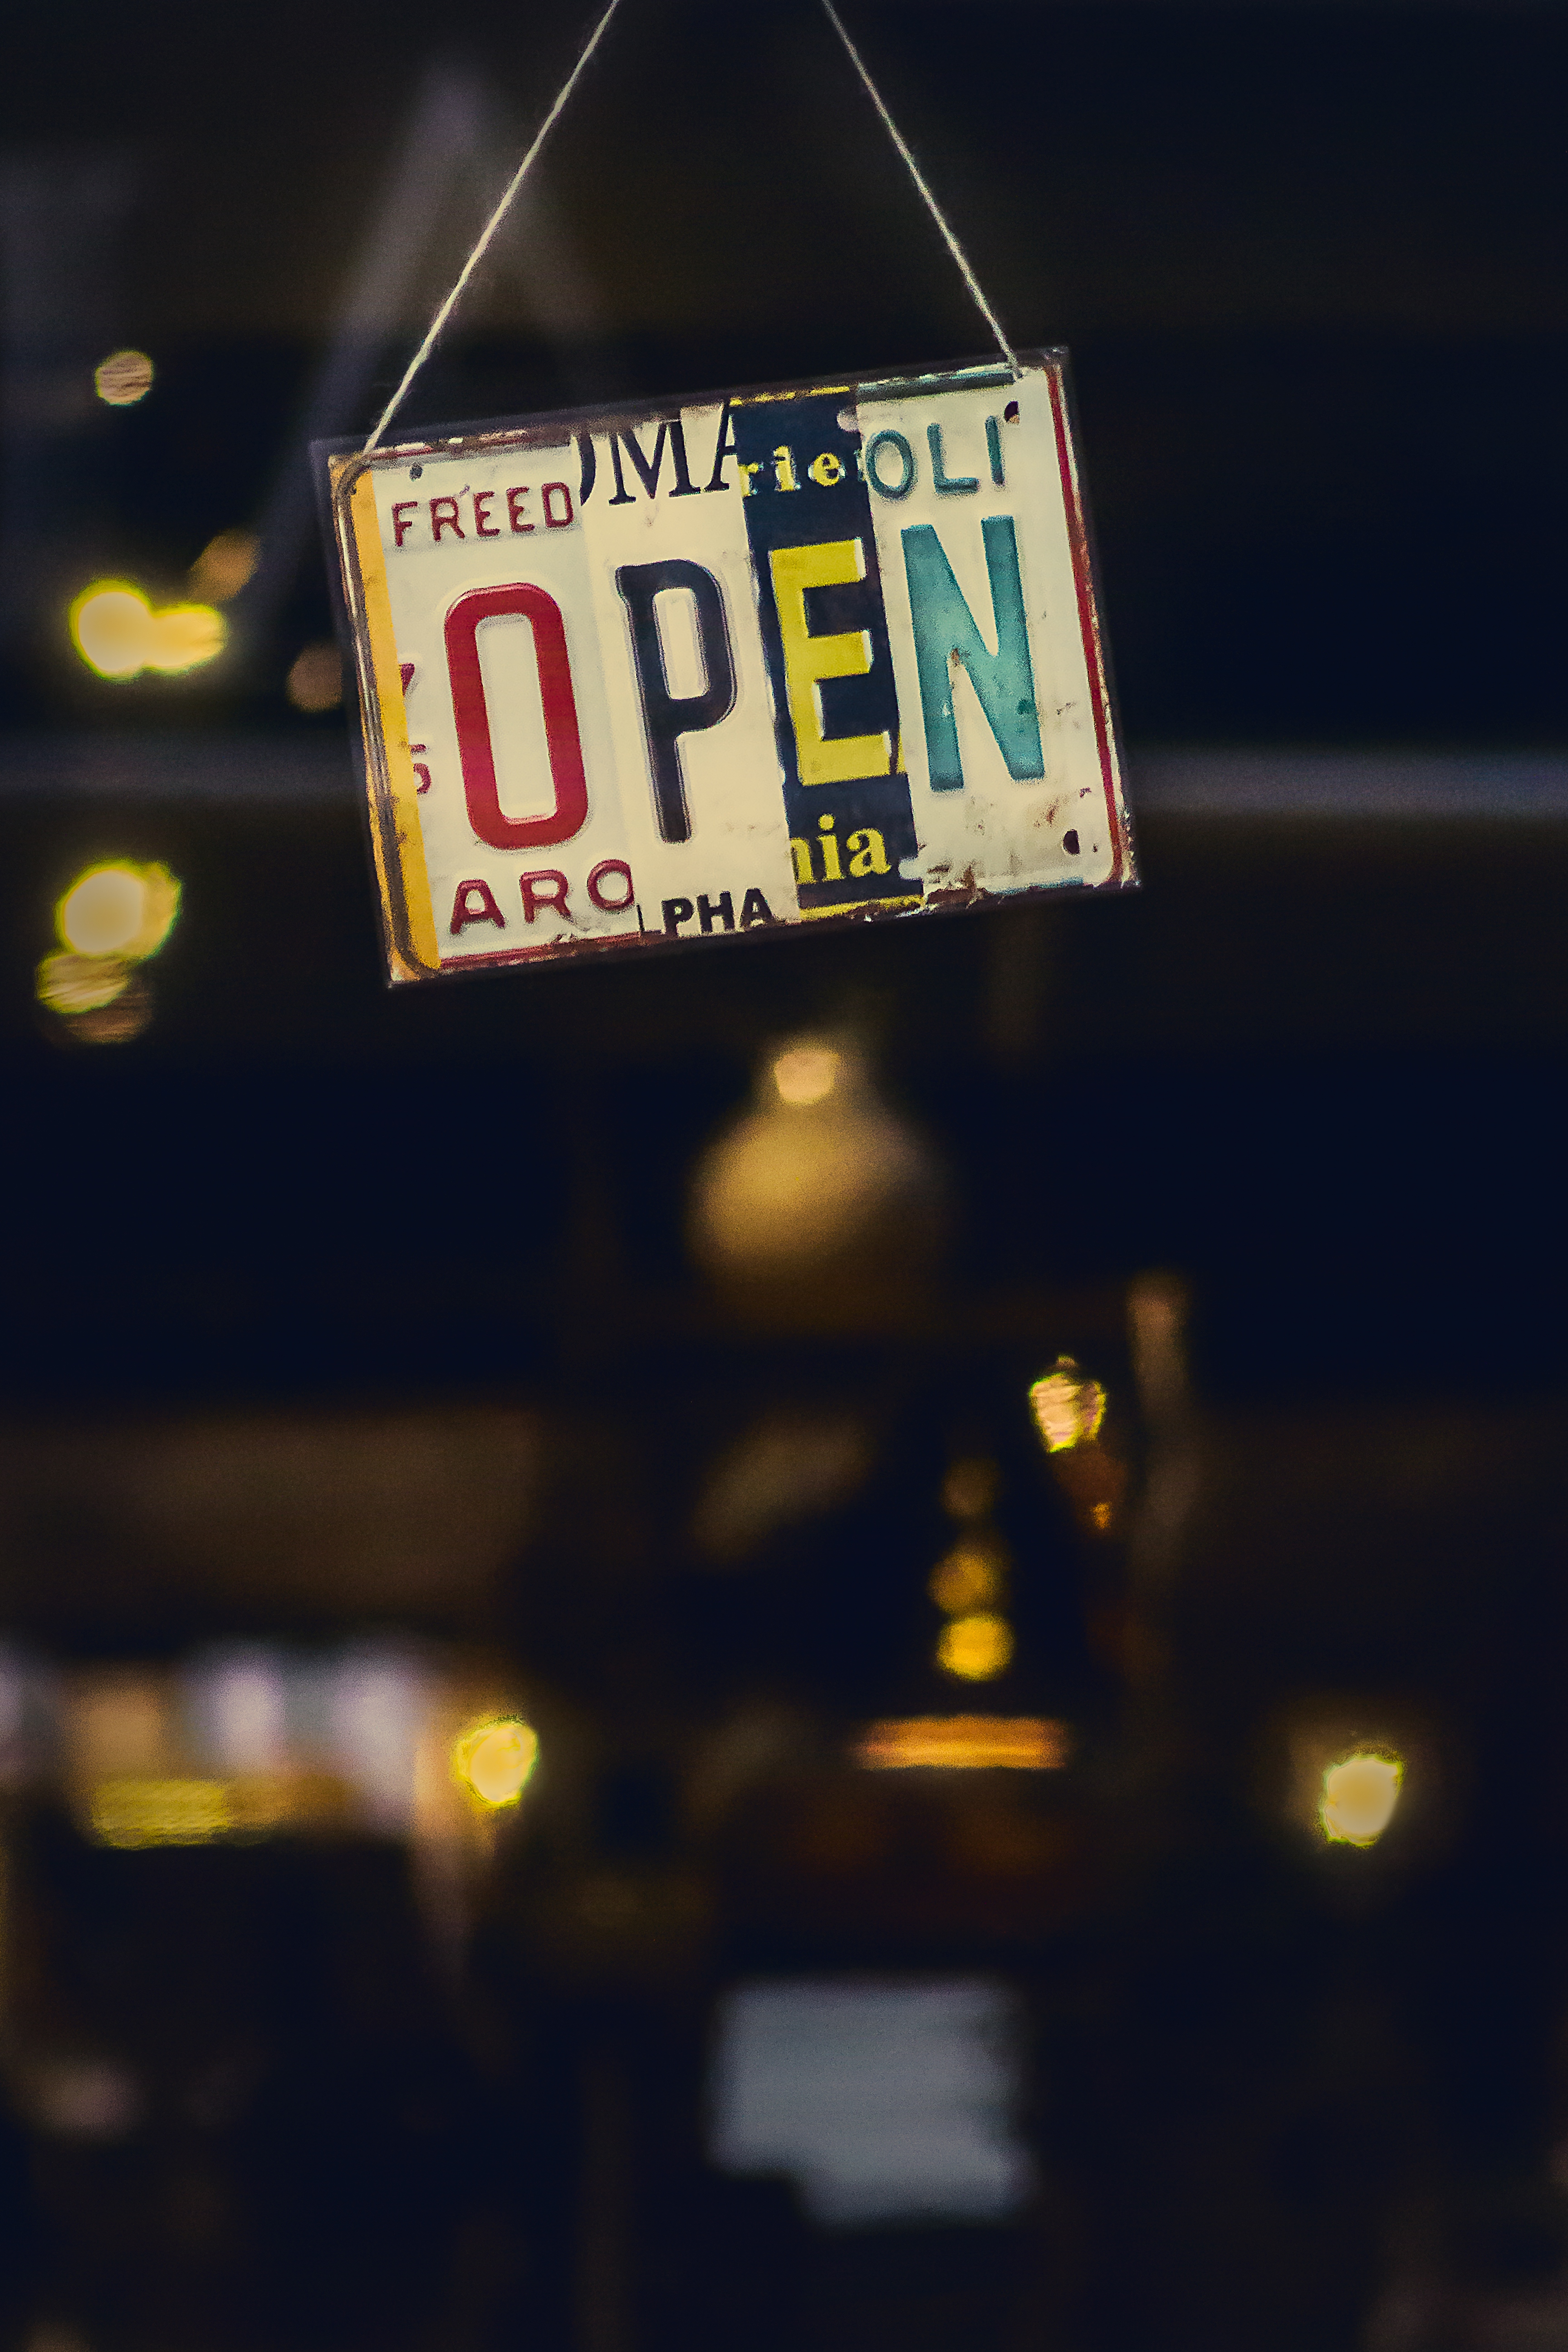
light, text, night, yellow, sky, font, signage, sign, number, street sign, road, photography, auto part, traffic sign, city, street, vehicle registration plate